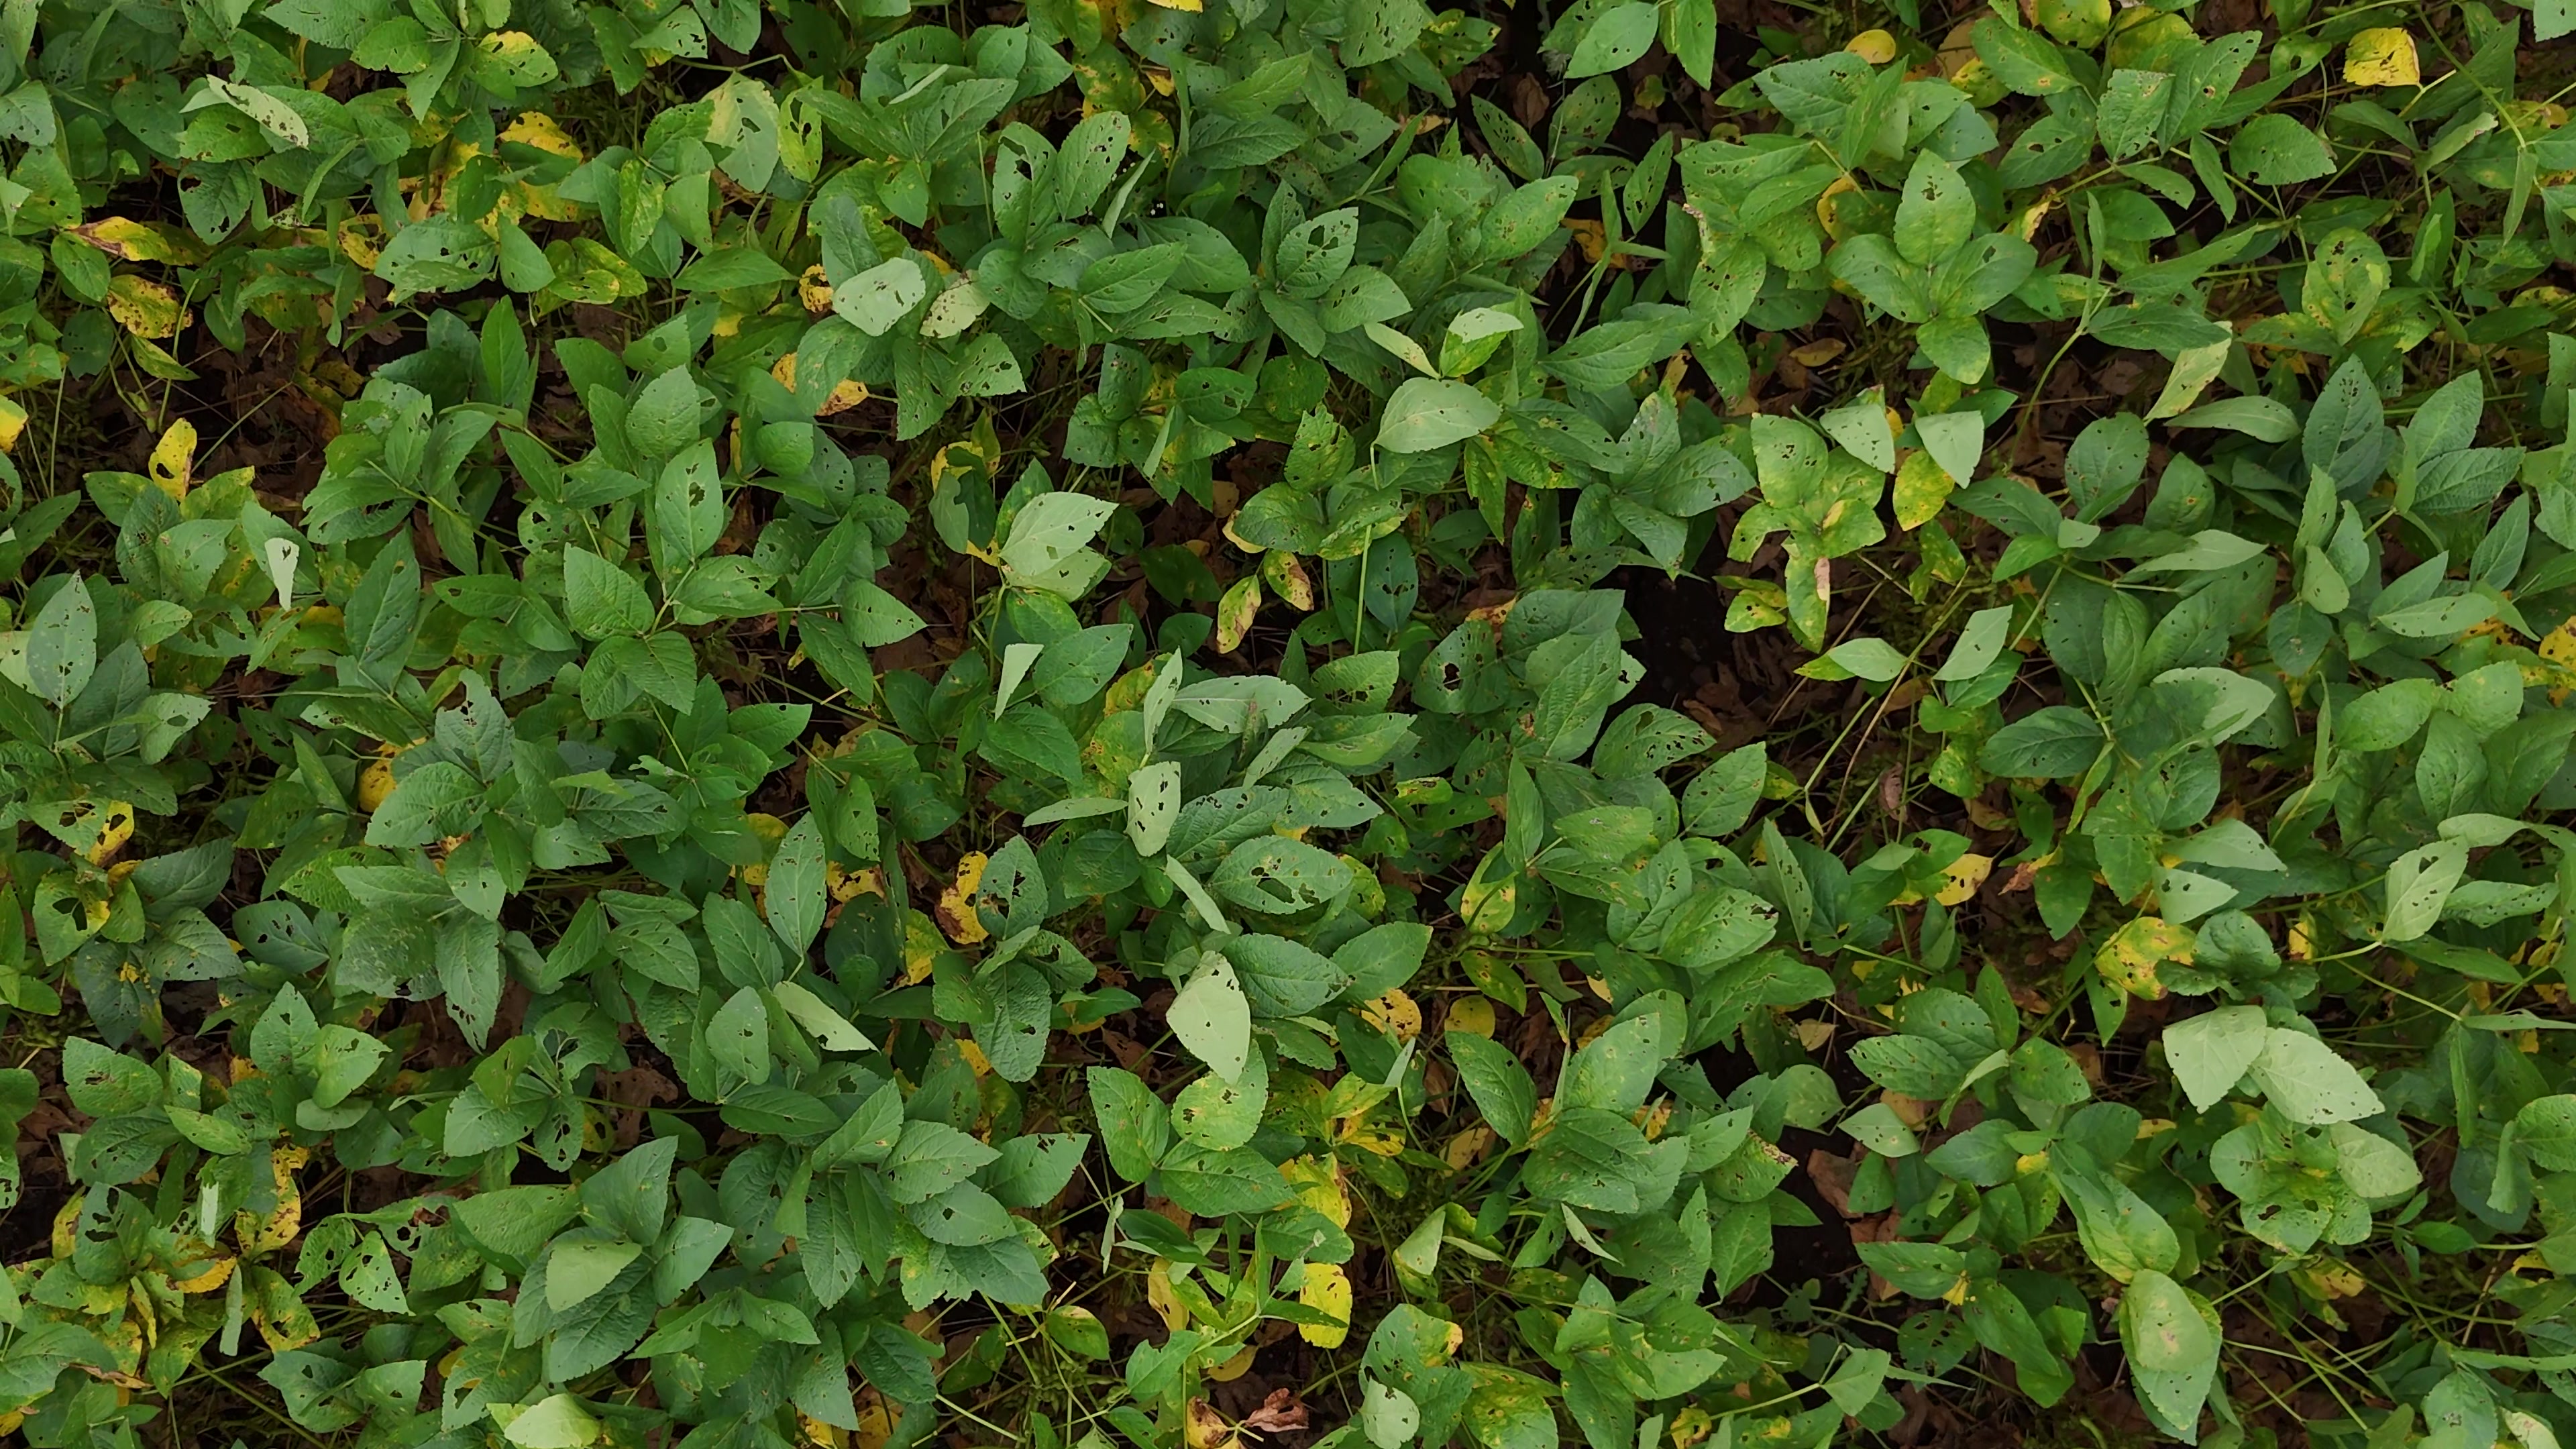
Label: Rust